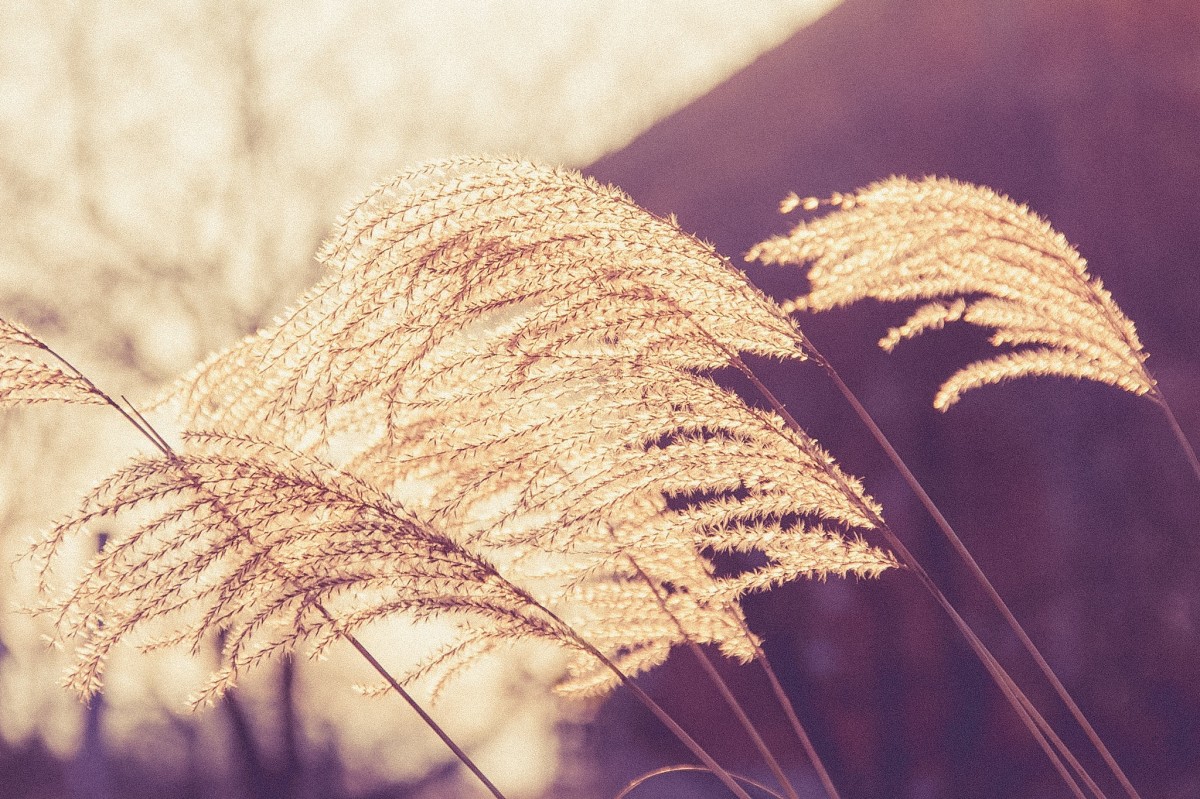
Tags: nature, branch, sunlight, leaf, flower, frost, autumn, season, close up, macro photography, flowering plant, grass family